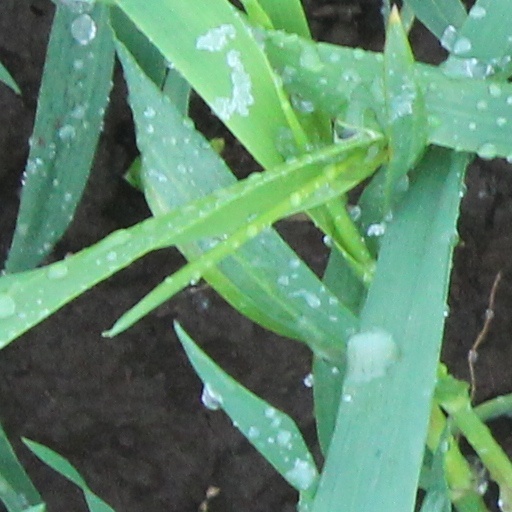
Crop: wheat